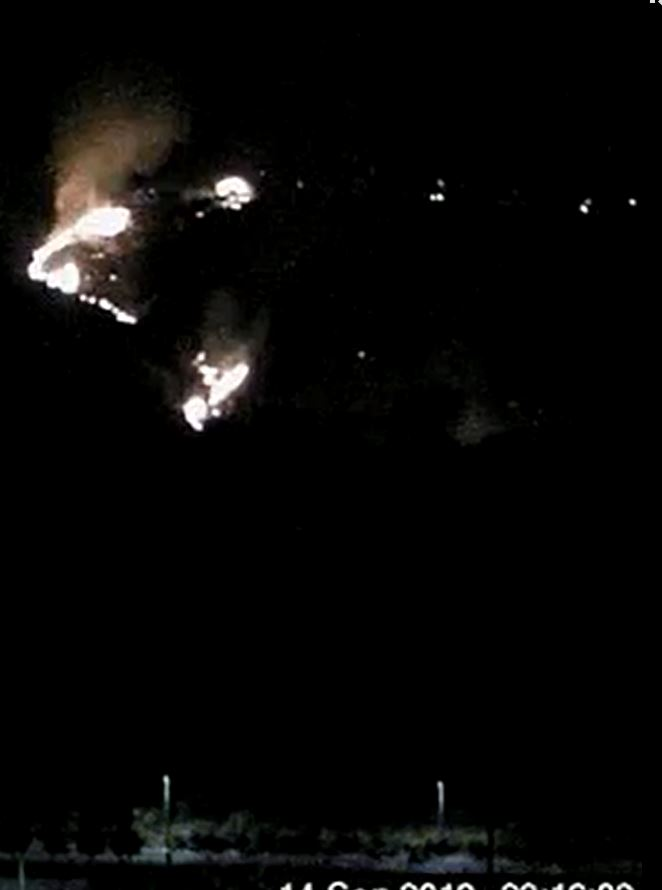
Fire: yes
Smoke: yes